3rd Battalion (Toronto Regiment), CEF

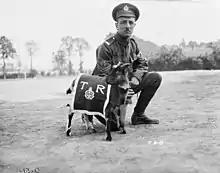
The mascot of the 3rd Canadian Infantry Battalion, August 1916

The battalion organized and trained at Camp Valcartier before sailing for England from Quebec City on board the on 25 September 1914. They arrived in England on 16 October with a strength of 42 officers and 1123 men. The battalion became part of the 1st Canadian Division, 1st Canadian Infantry Brigade where it saw action at Ypres, Vimy Ridge and along the Western Front. It was later reinforced by the 12th Canadian Reserve Battalion.